Lindsey Heaps

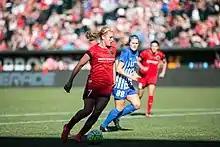
Heaps with Portland Thorns in 2016

On January 13, 2016, Heaps signed with the Portland Thorns FC of the NWSL.